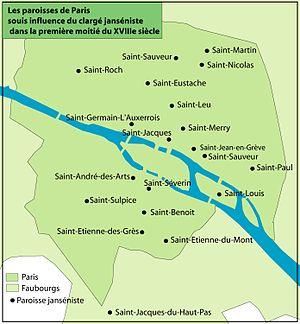
Le vocable « convulsionnaires » est forgé au XVIIIᵉ siècle, à partir du terme médical de convulsion. En effet, il sert à l'origine à désigner collectivement des individus atteints de troubles mentaux qui, lors de transes mystico-religieuses, présentent des convulsions, entre autres manifestations spectaculaires. Le terme est ensuite appliqué dès 1731 à un mouvement politico-religieux né dans le contexte de l'opposition janséniste à la bulle Unigenitus et à la répression politique et religieuse des prêtres appelants. Ce mouvement est défini par ses acteurs comme l'« Œuvre des convulsions ».